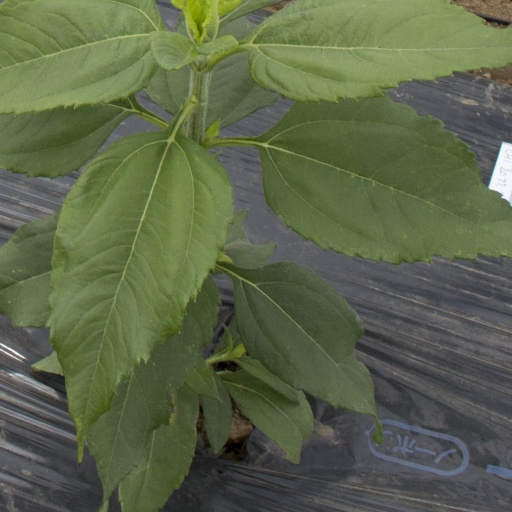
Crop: Jerusalem artichoke